52 chorale preludes, Op. 67

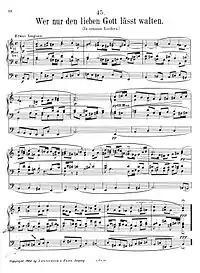
"Wer nur den lieben Gott lässt walten", Op. 67, No. 45, an example of a harmonized chorale prelude

The 52 pieces are based on the following chorales which are mostly arranged alphabetically. The chorale preludes fall into five types: harmonized chorale ("H"); figural chorale prelude ("F") with a motivic accompaniment often derived from the melody of the chorale; canonic chorale prelude ("C") with the chorale in canon between two voices; ornamental chorale prelude ("O") with a highly elaborate version of the chorale in the highest voice; and hybrid chorale prelude ("Hy"), a combination of the above. The list also specifies the number of voices in the piece and indicates which voices ("SATB" and "P" for pedal) share the cantus firmus (c.f.).